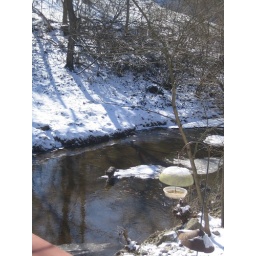
Ringo the cat out on the ice shelf in the creek.